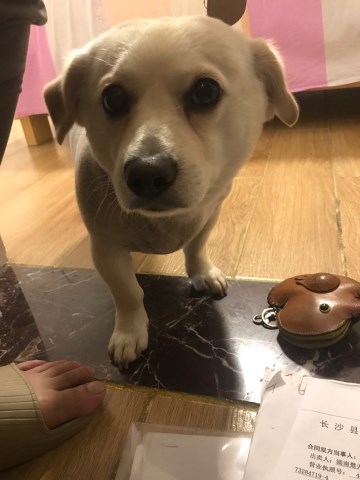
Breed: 3083-n000117-Bichon_Frise